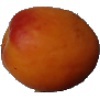
Label: apricot